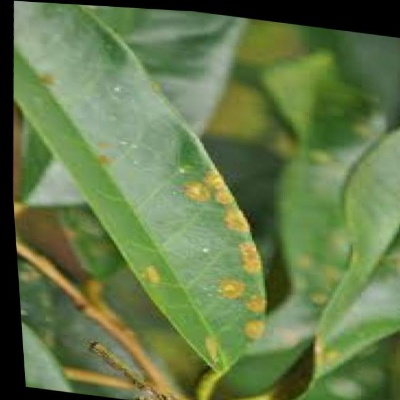
Label: Leaf_Algal